RB Leipzig

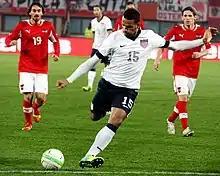
Terrence Boyd playing a match for the United States in November 2013

The club signed numerous players before the 2014–15 season, among them Rani Khedira from VfB Stuttgart, Lukas Klostermann from VfL Bochum, Marcel Sabitzer from FC Red Bull Salzburg, Terrence Boyd from Rapid Wien and Massimo Bruno from RSC Anderlecht. Several players also left the team. Massimo Bruno and Marcel Sabitzer were immediately transferred on loan to FC Red Bull Salzburg. Fabian Bredlow was transferred on loan to FC Liefering, André Luge was transferred on loan to SV Elversberg and Thiago Rockenbach Silva joined Hertha BSC II as a free agent. The club spent an estimated sum of approximately 12 million euros on new players during the summer of 2014. The sum was large enough to put the club in 8th place of all clubs in the Bundesliga and 2. Bundesliga, thus spending more than half of all clubs in the first division.